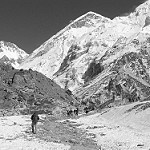
Label: B & W